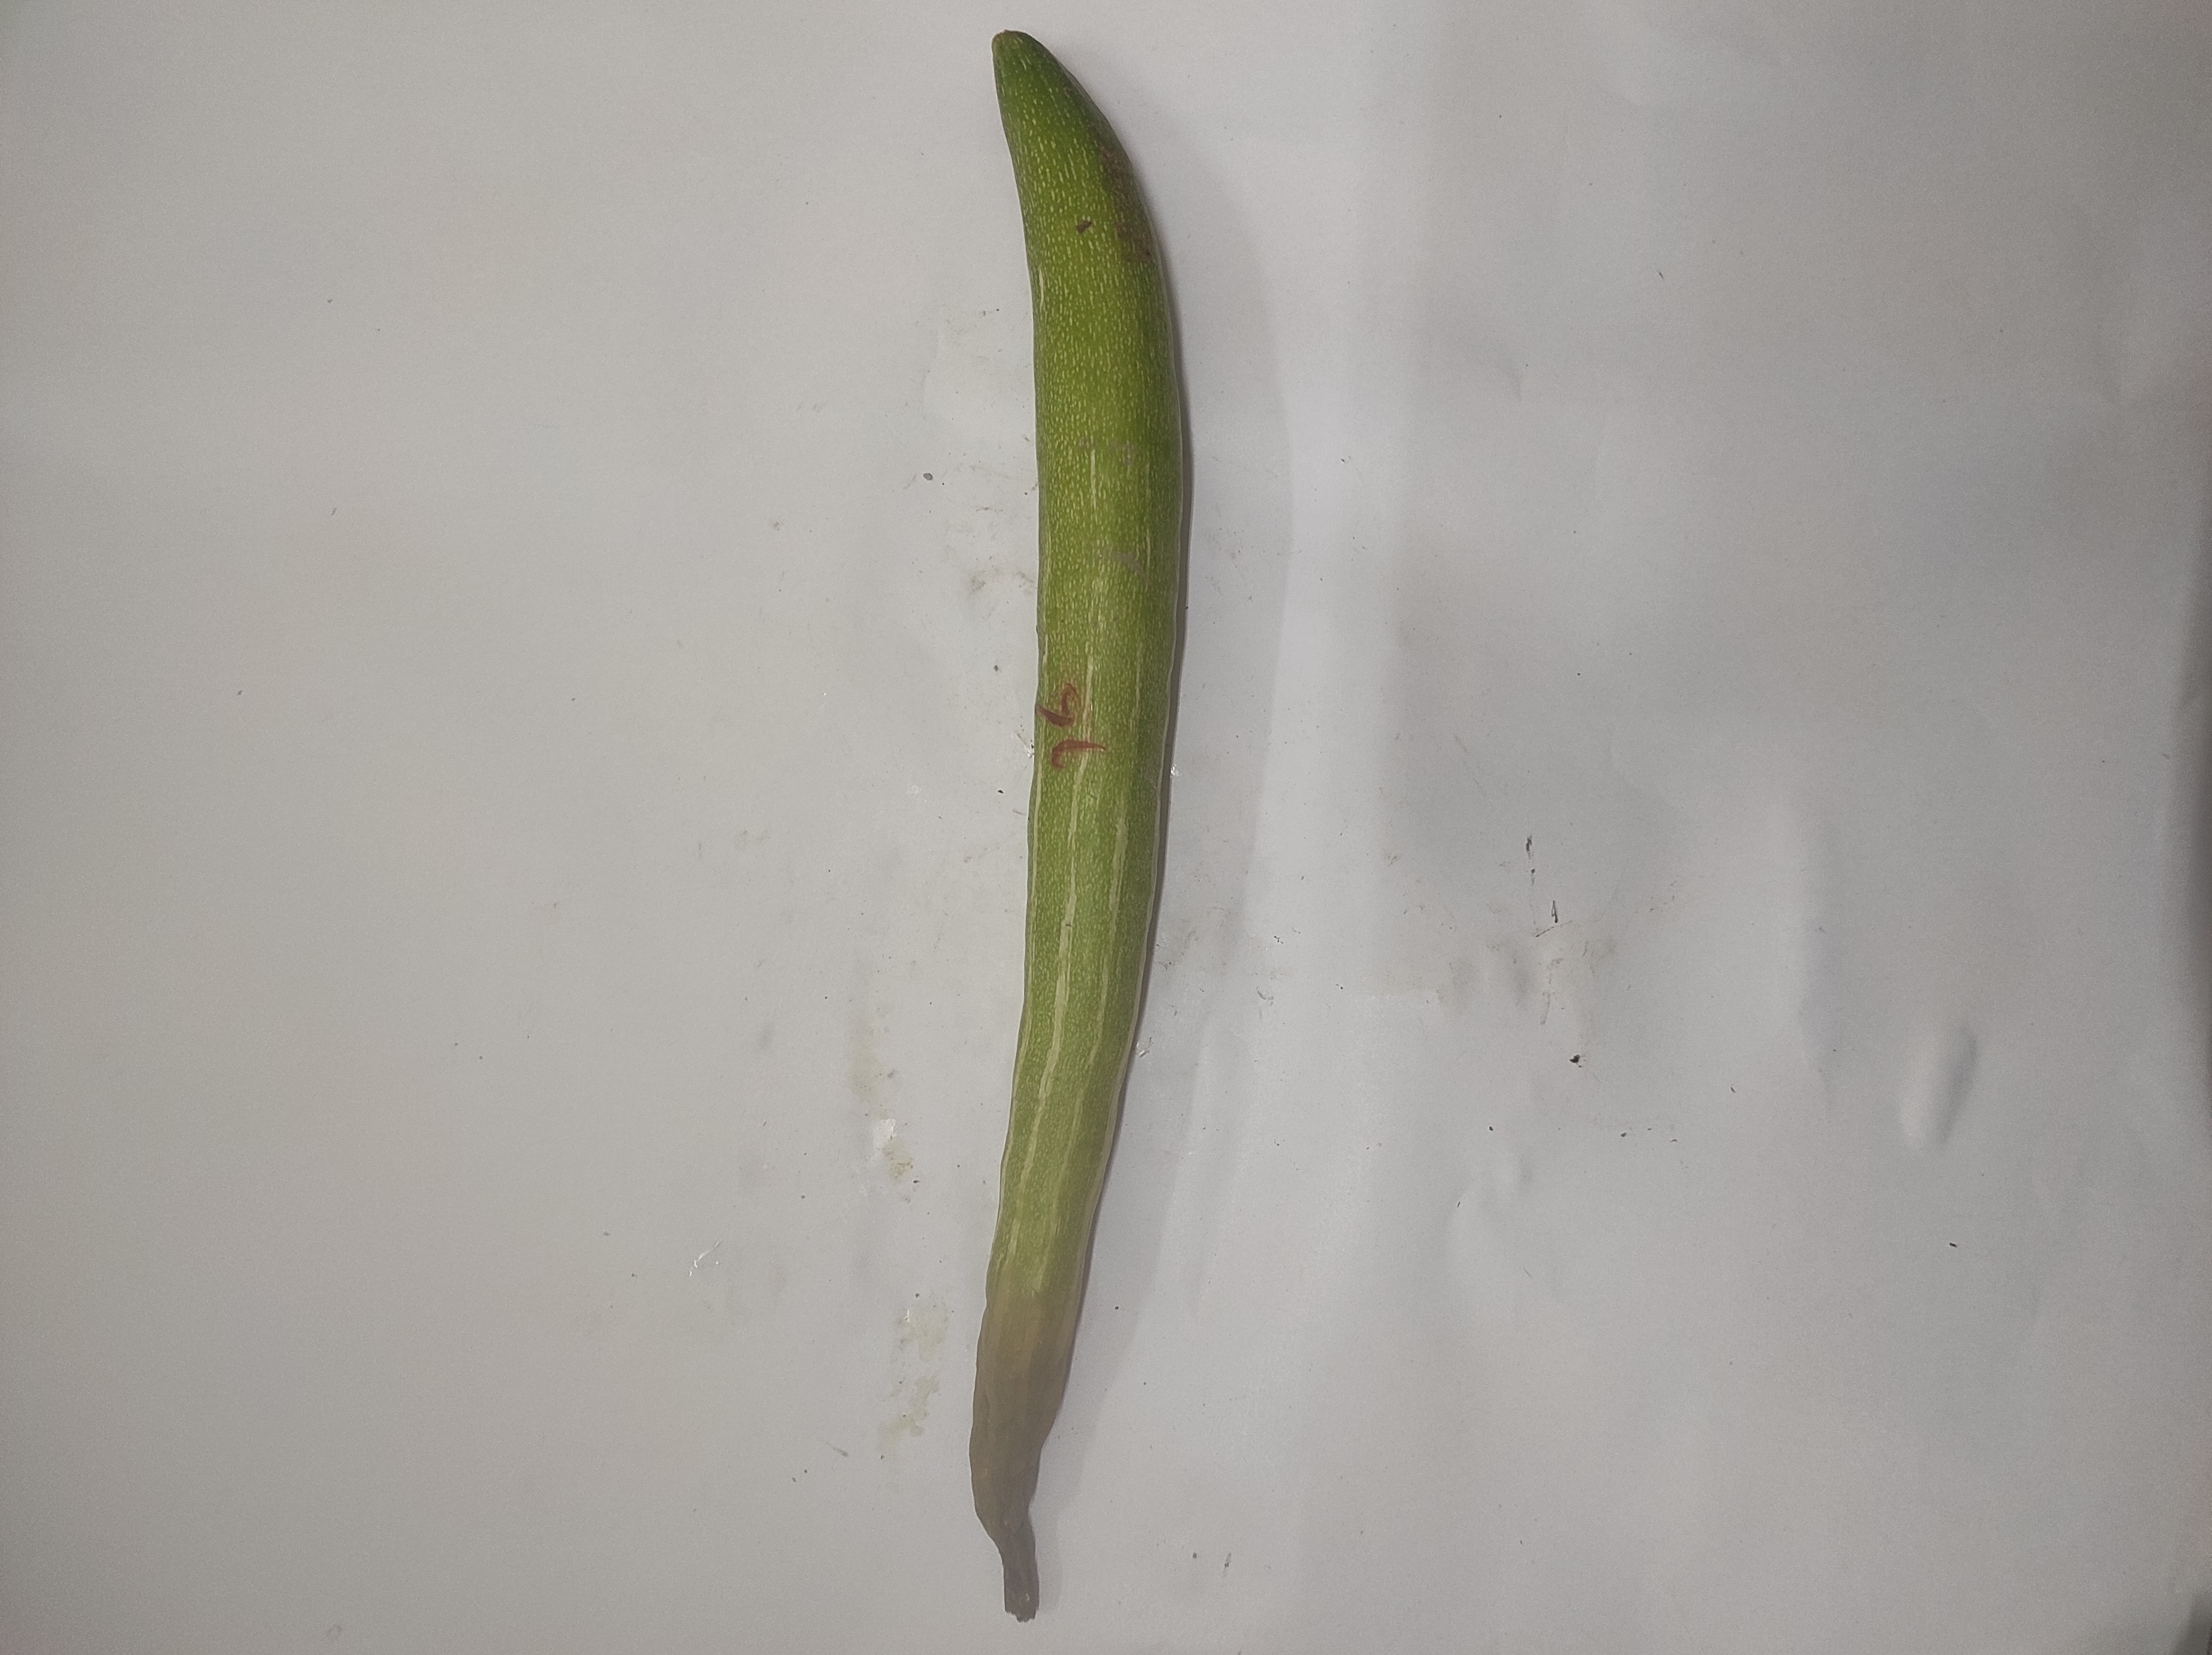
Crop: Snake Gourd
Condition: Severely Damaged